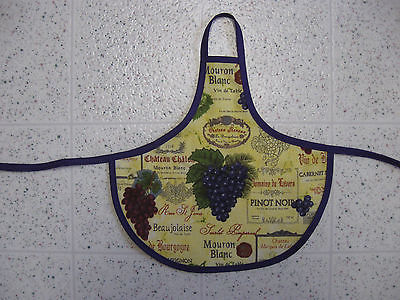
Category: toaster